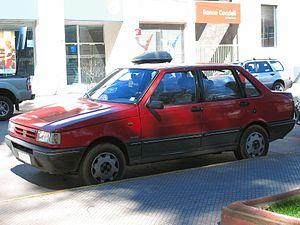
SEVEL Argentina SA, était une coentreprise créée le 28 février 1980 entre les sociétés Fiat Concord et SAFRAR Argentina, pour la production et la vente de voitures. L'acronyme « SEVEL » signifie « Sociedad Europea de VEhículos por Latinoamerica », un peu à l'image de la société SevelSud créée en Italie pour la production des véhicules utilitaires Fiat Ducato et ses clones PSA.